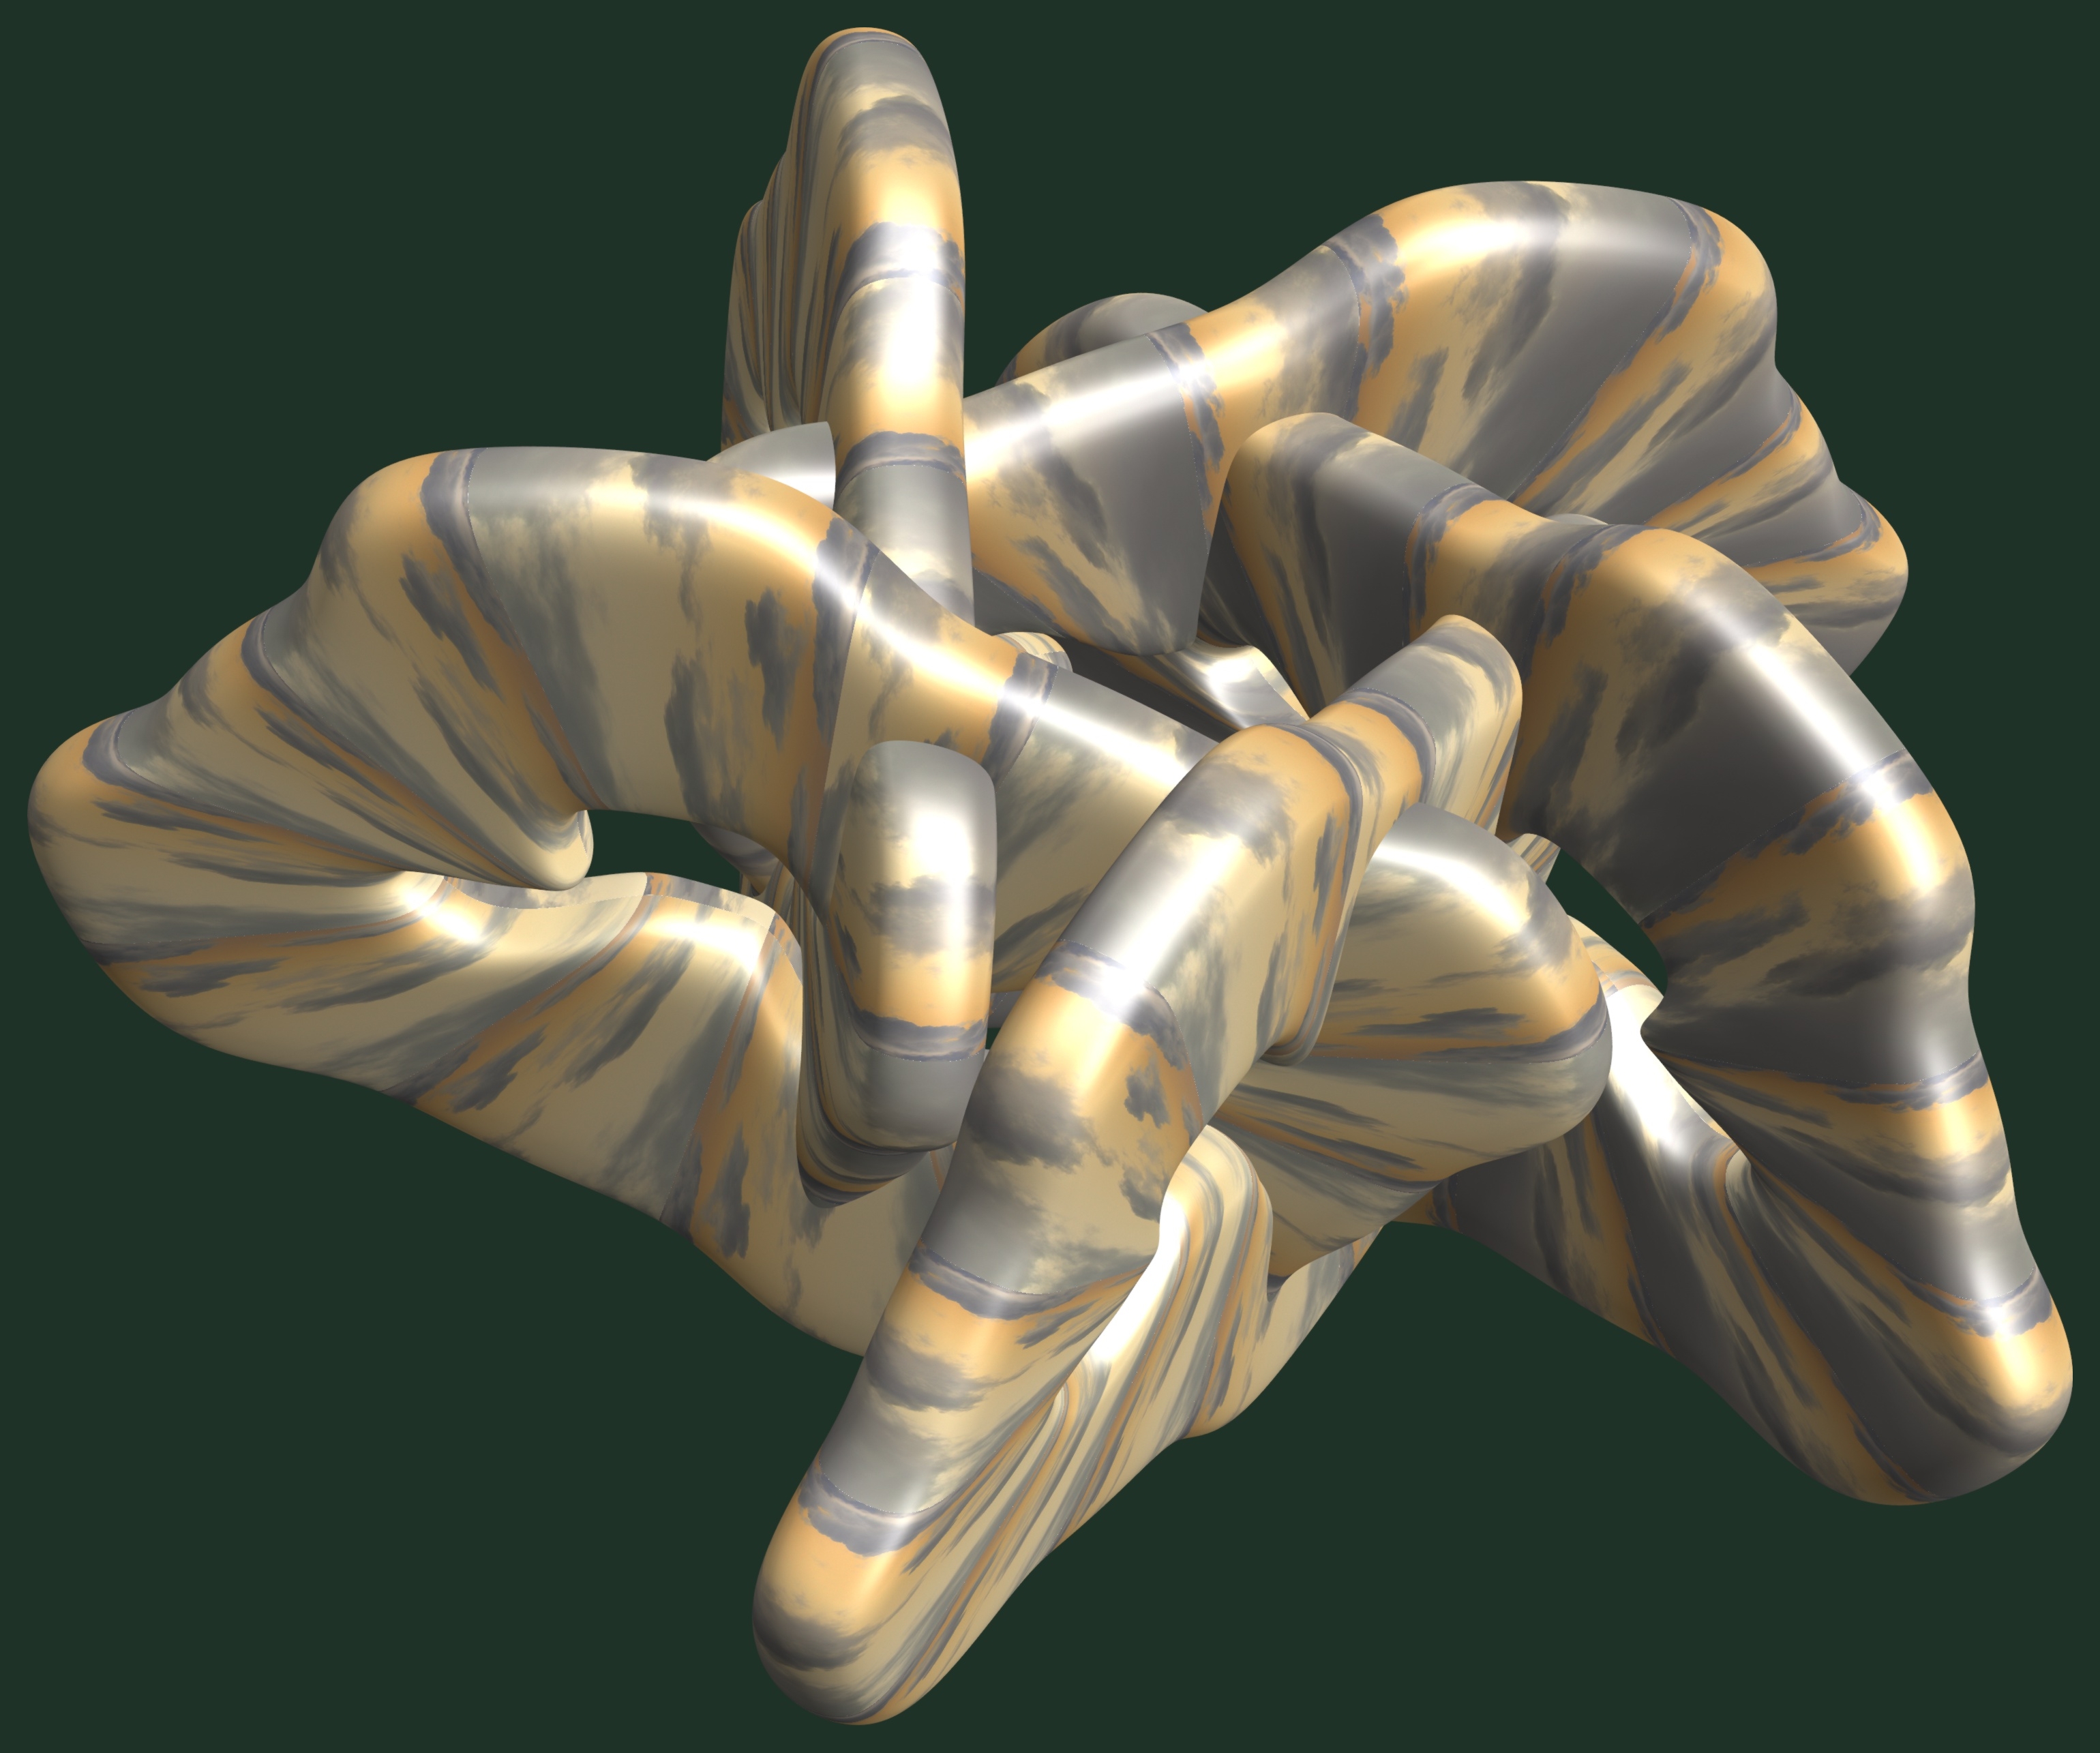
wing, structure, texture, statue, pattern, sculpture, art, design, symmetry, 3d, graphic, torus, mathematica, cg, parametricplot3d, code, program, algorithm, abstruct, mapping